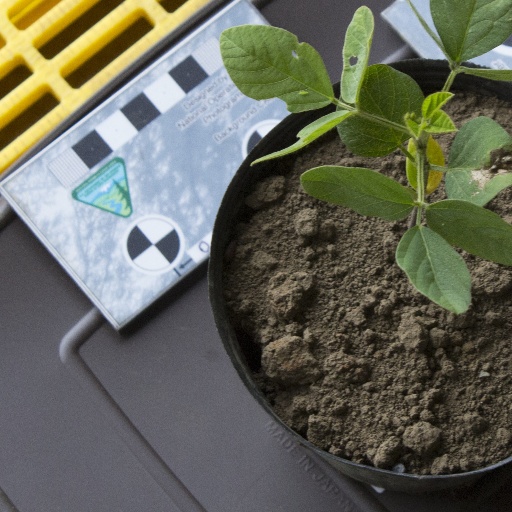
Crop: soybean